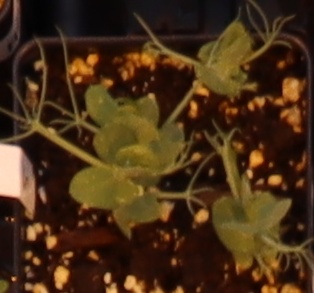
Label: Field Pea